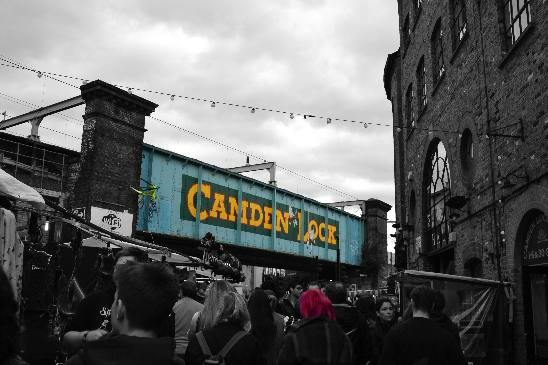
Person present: Yes